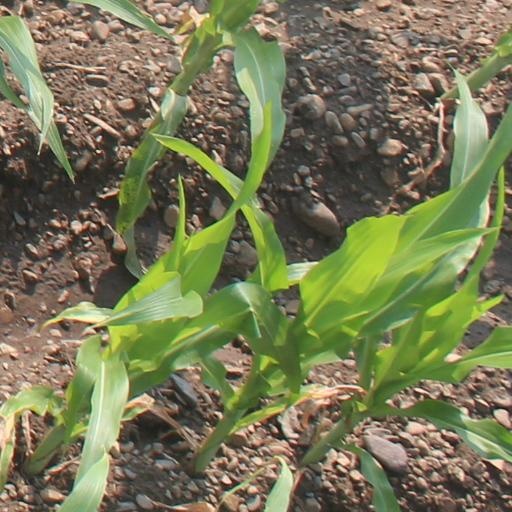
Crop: maize; corn